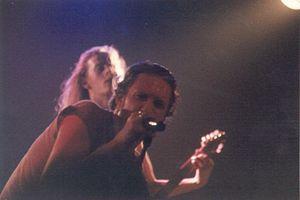
Alice in Chains est un groupe de rock américain, originaire de Seattle, ville de l'État de Washington. Formé en 1987 par le guitariste Jerry Cantrell et le chanteur Layne Staley, il s'agit de l'un des groupes de grunge les plus acclamés, et considéré comme partie intégrante des Big Four of Seattle aux côtés de Nirvana, Pearl Jam et Soundgarden.
Dirt est le deuxième album studio du groupe de rock américain Alice in Chains, originaire de Seattle. Il est sorti le 29 septembre 1992 sur le label Columbia et a été produit par Dave Jerden et le groupe.